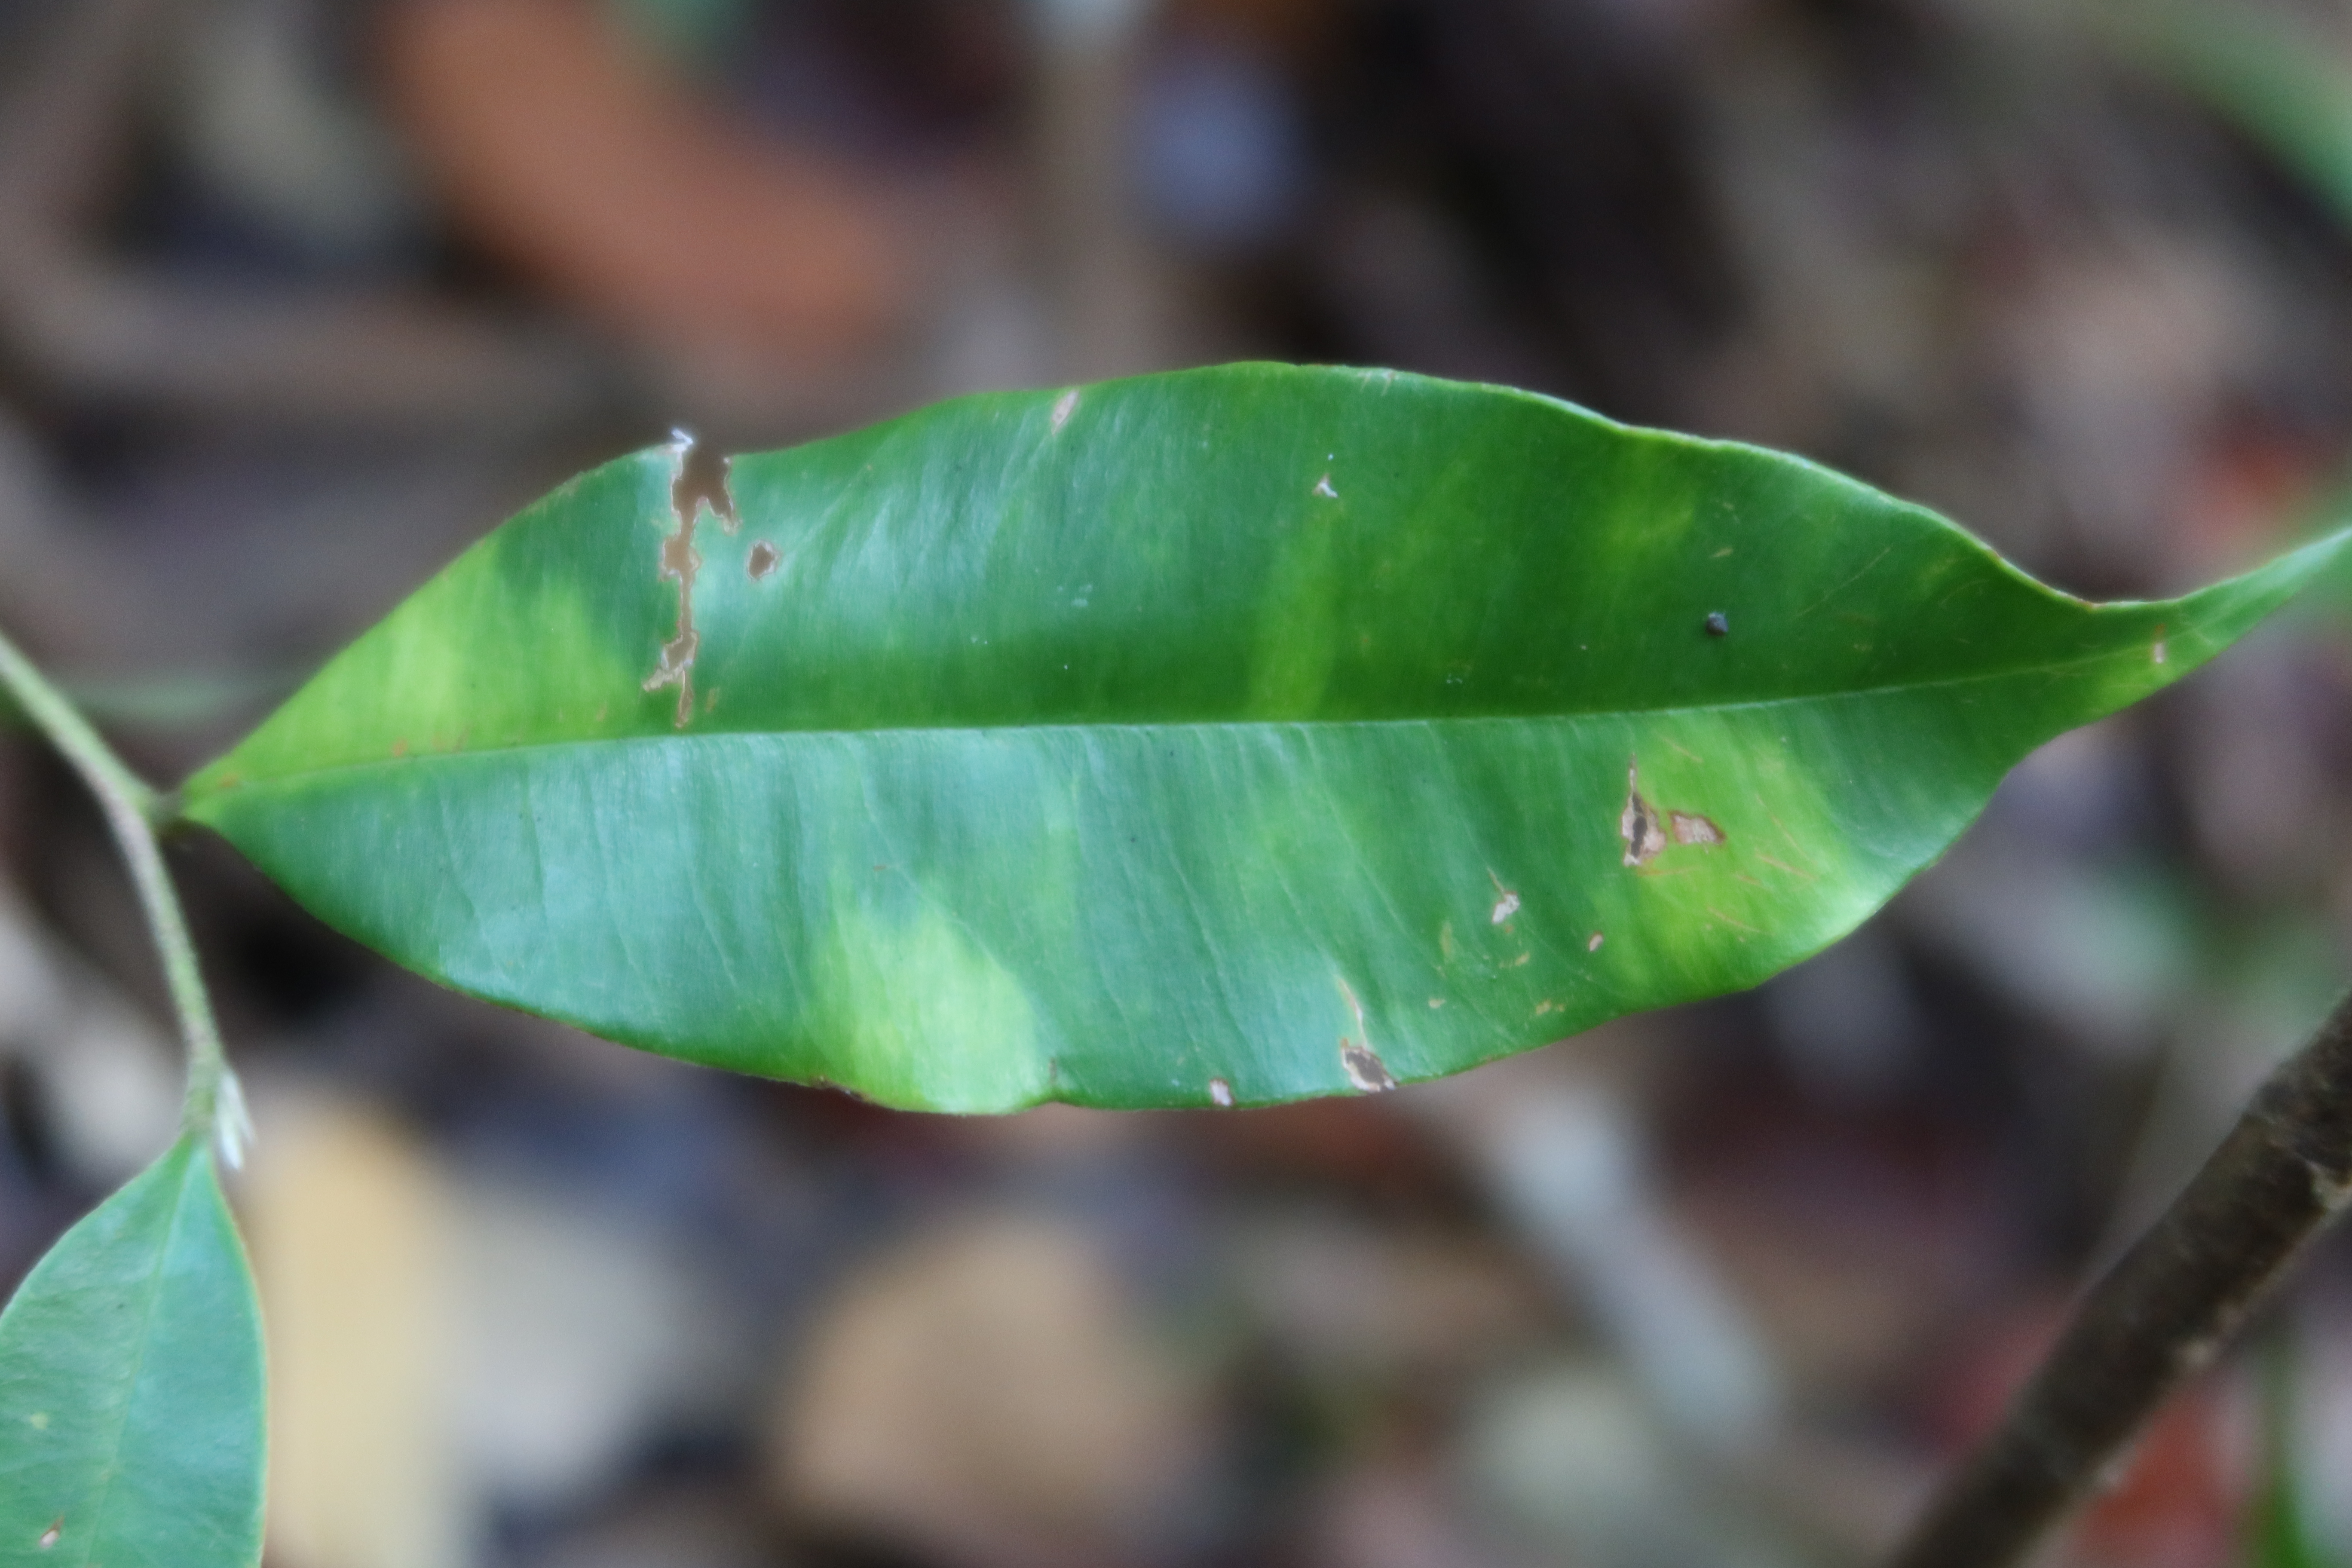
Label: Brown spots